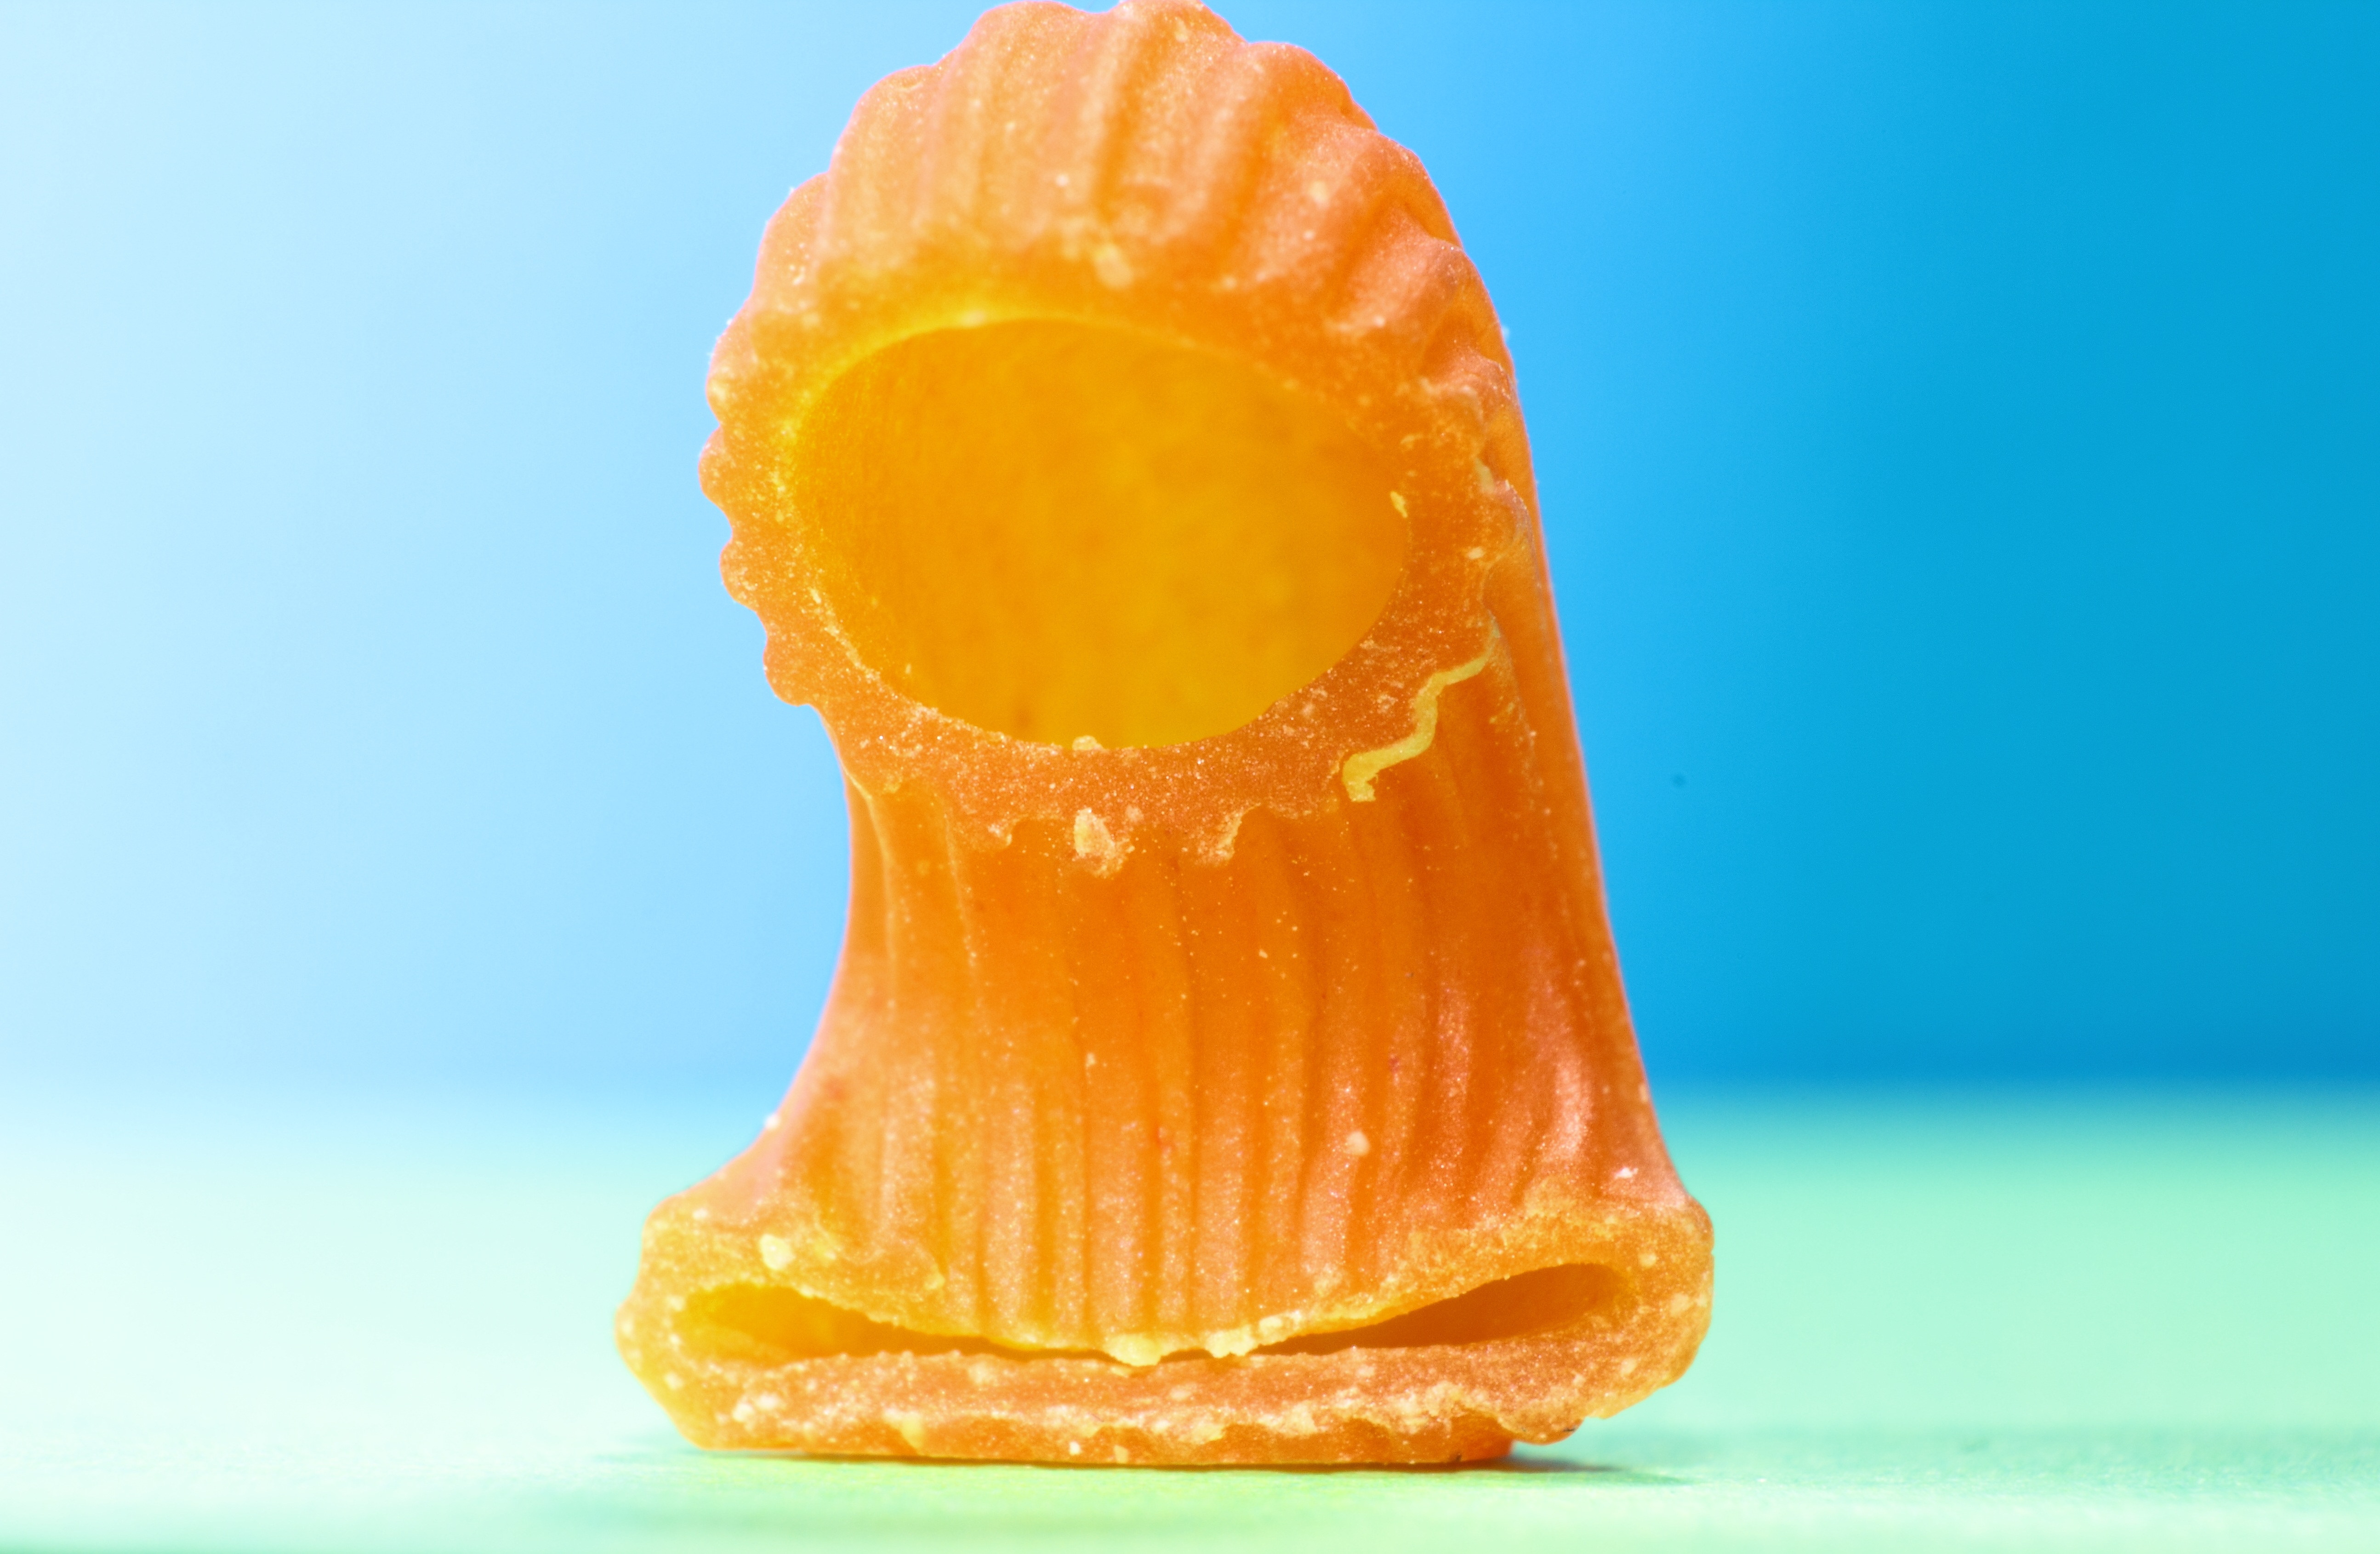
plant, fruit, flower, orange, food, produce, italy, blue, yellow, dessert, noodle, tangerine, calabaza, clementine, citrus, flowering plant, land plant